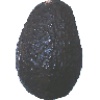
Label: avocado